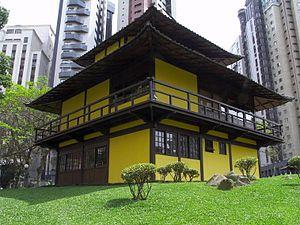
L’histoire de Curitiba se compose de nombreuses périodes ayant mené à sa création.